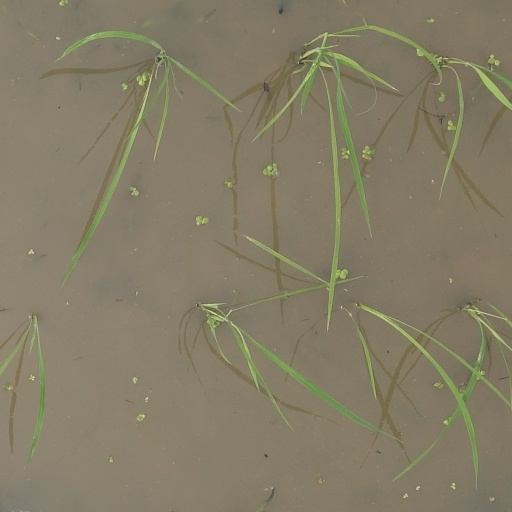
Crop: rice